Stolpersteine in Prague-Libeň

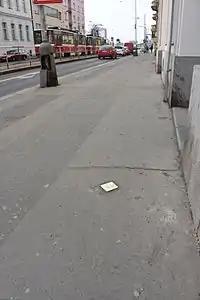
Stolperstein for Emil Lustig in Prague-Libeň

The Stolpersteine in Prague-Libeň lists the Stolpersteine in the Cadastral area and district Libeň of Prague. The district has been split off. Since 2002 it belongs mainly to Praha 8, but parts of it are now in Praha 7 and Praha 9. Stolpersteine is the German name for stumbling blocks collocated all over Europe by German artist Gunter Demnig. They remember the fate of the Nazi victims being murdered, deported, exiled or driven to suicide.